First cabinet of Louis Mathieu Molé

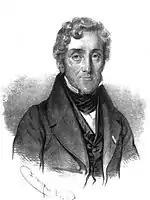
Louis-Mathieu Molé

The First cabinet of Louis Mathieu Molé was announced on 6 September 1836 by King Louis Philippe I.